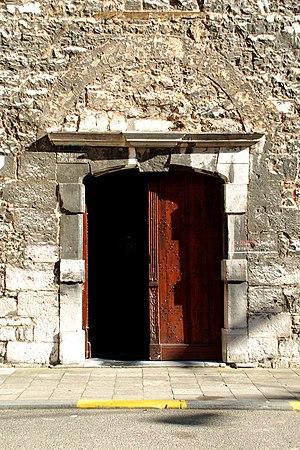
This is a photo of a monument in Wallonia, number: 91034-CLT-0060-01
L'église Saint-Georges de Leffe est une église d'origine romane et gothique située sur le territoire de la ville belge de Dinant, en province de Namur.